Yabba

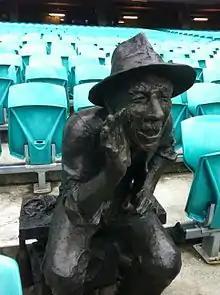
Statue of Yabba at the Sydney Cricket Ground

Stephen Harold Gascoigne, better known as Yabba, (19 March 1878 – 8 January 1942) was an Australian sports fan, remembered as a heckler at Sydney Cricket Ground (SCG) cricket and rugby league games in the early part of the 20th century. "Yabba" was known for his knowledgeable witticisms shouted from "The Hill", a grassy general admissions area of the SCG.